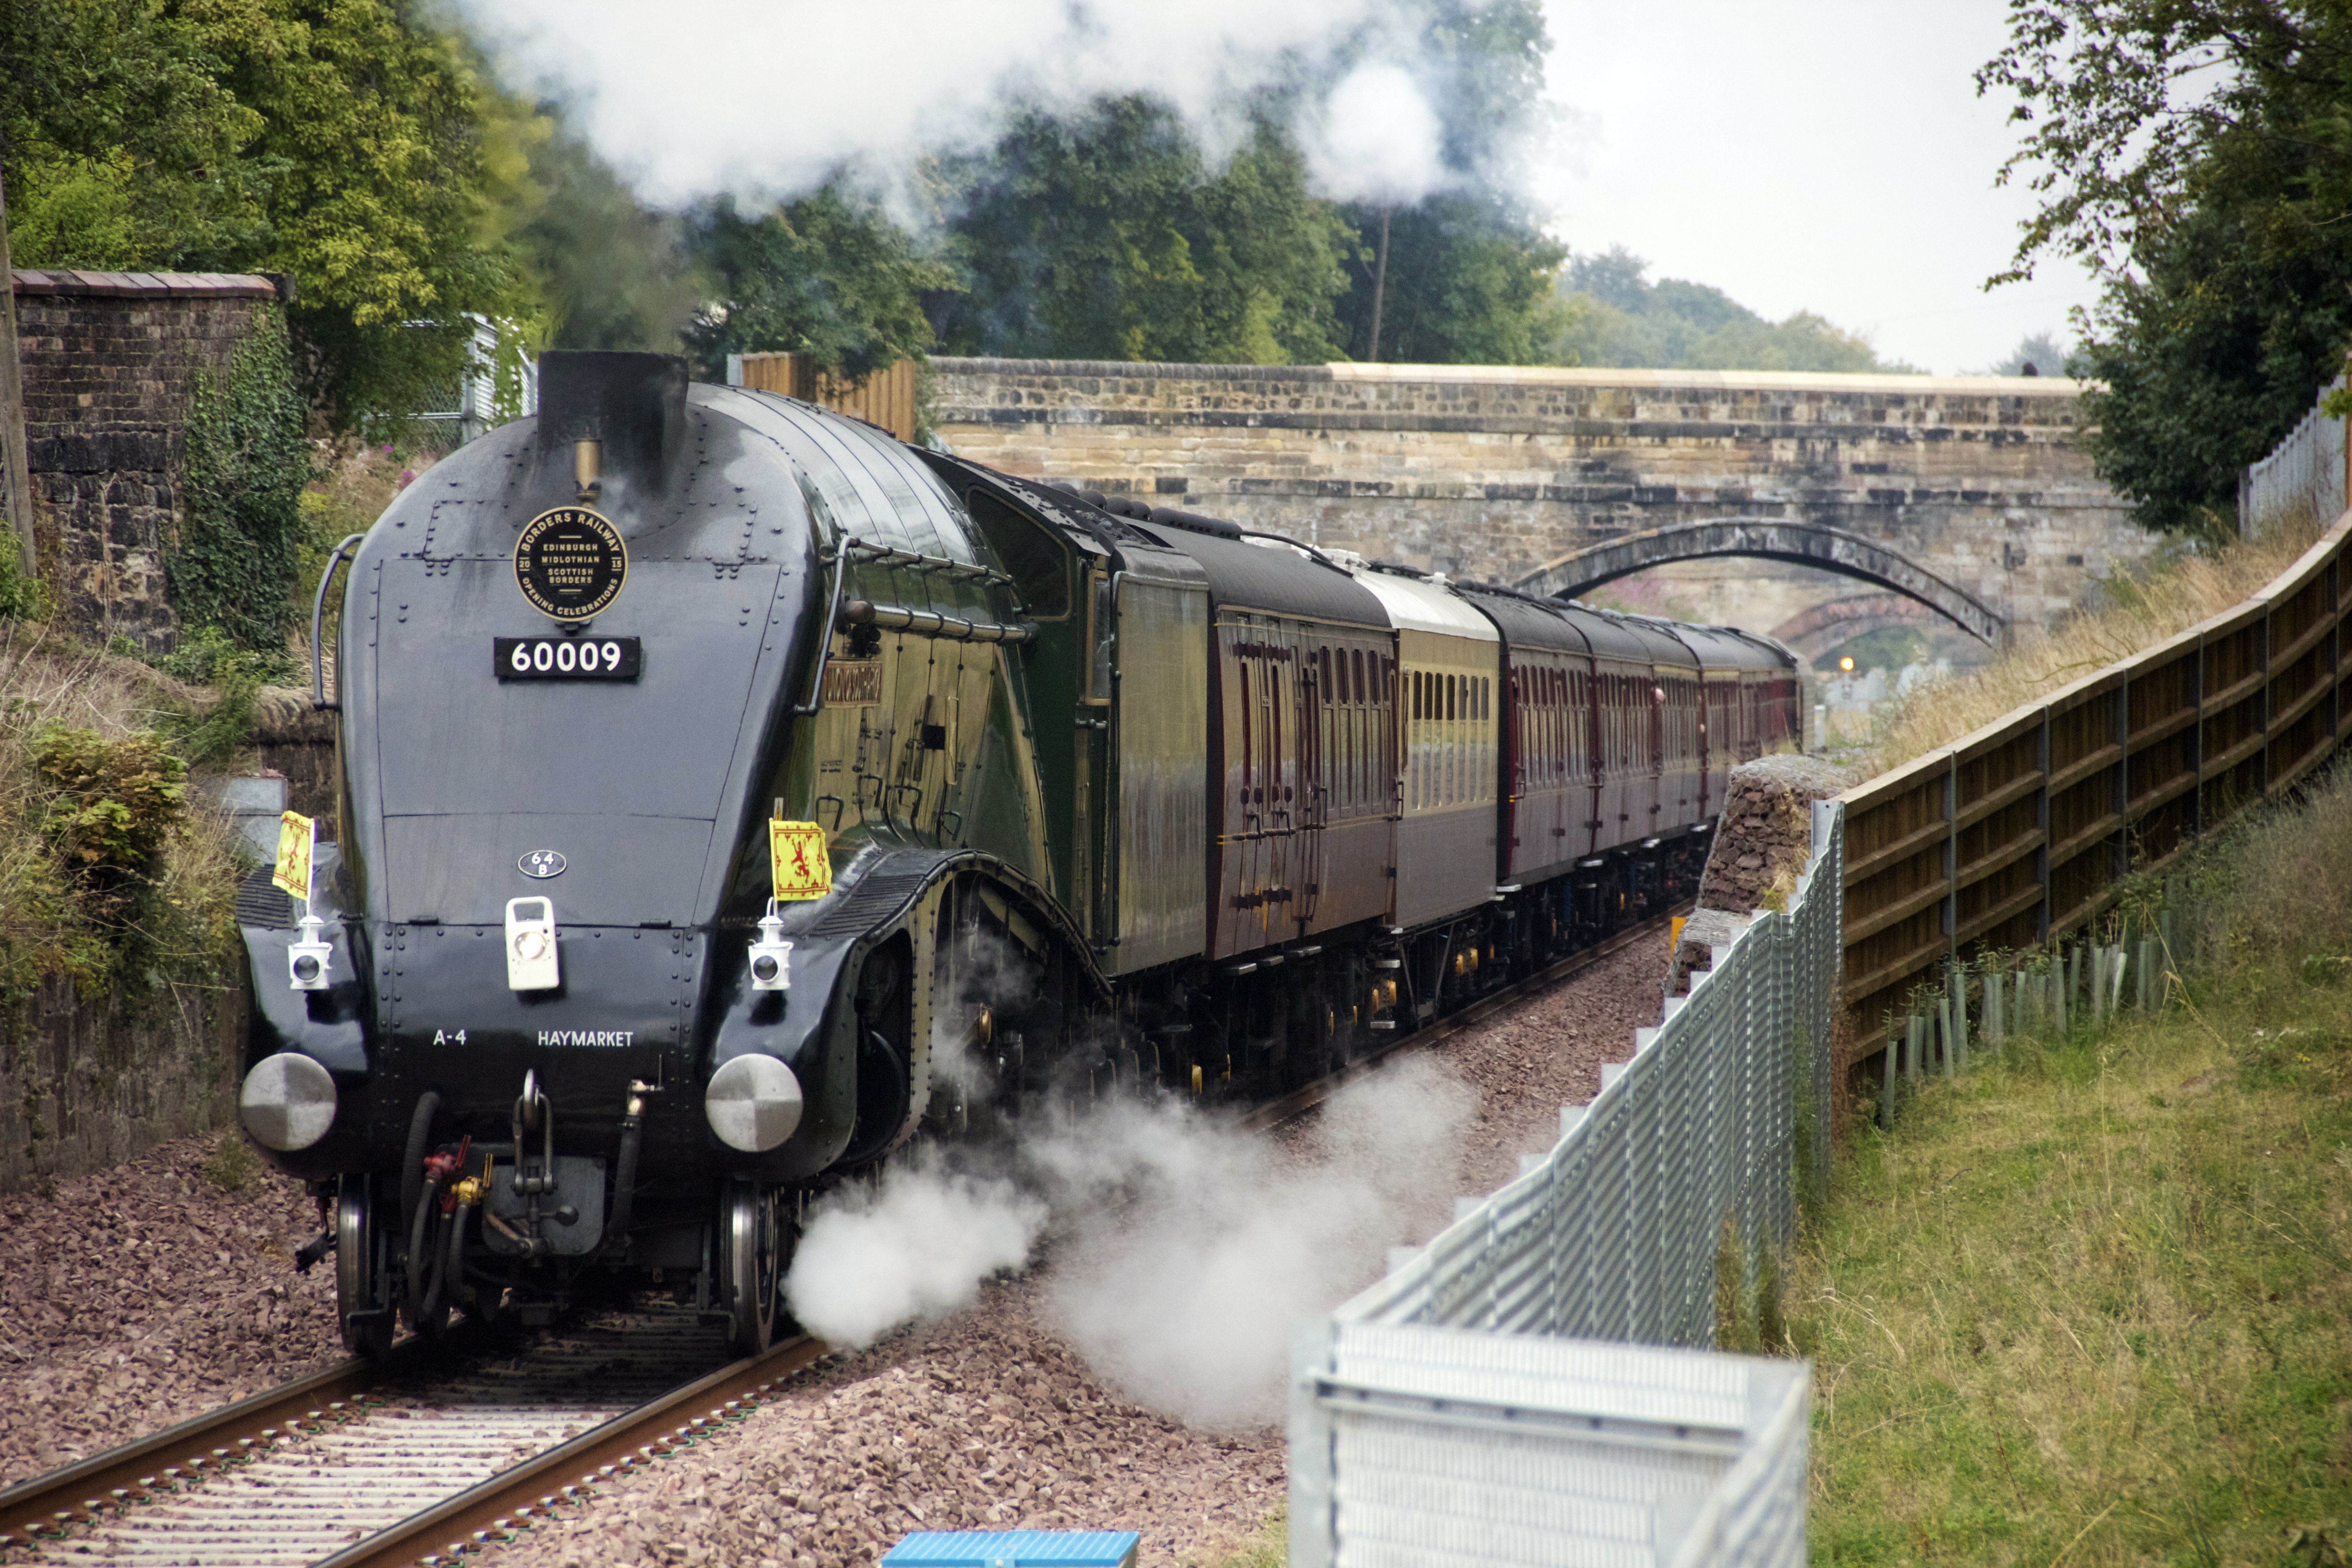
track, railway, railroad, vintage, steam, rail, train, transportation, transport, vehicle, locomotive, rail transport, steam train, land vehicle, rolling stock, railroad car